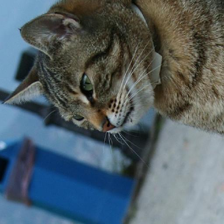
Label: animals